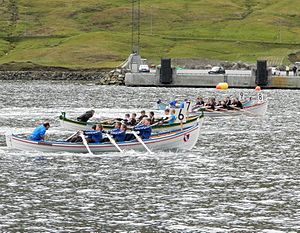
Kappróður / Roklubbe som har vundet Færømesterskabet
Børnekaproning har været en del af FM kaproningen de sidste år. Her er det drenge under 15, som ror kap i Kollafjørður til Sundalagsstevna 2012.
Kappróður er nationalsporten på Færøerne, både for mænd og kvinder, voksne, unge og børn. Det foregår i traditionelle færøbåde og er en lokal sport uden nogen internationale konkurrencer, selvom der findes en færøsk roklub i Danmark, som også har rokonkurrencer.